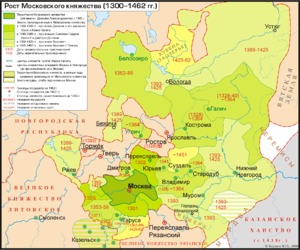
L'évolution du point culminant de la Russie suit l'évolution des connaissances géographiques et du territoire national sur le point culminant de la Russie.